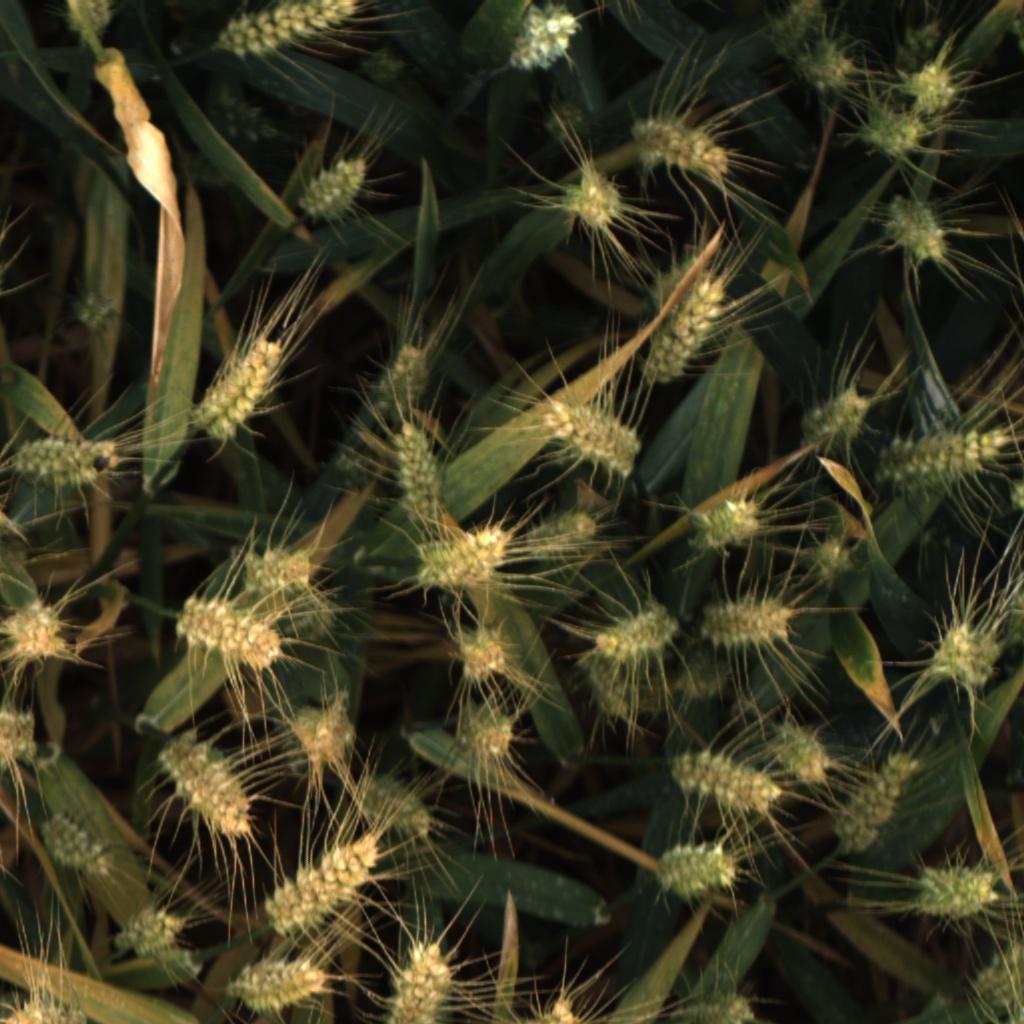
Country: UK
Location: Rothamsted
Wheat development stage: Filling - Ripening